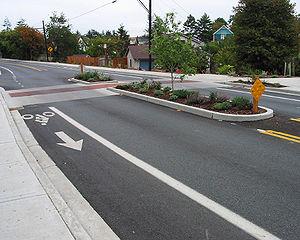
L'apaisement de la circulation est le ralentissement ou la réduction du trafic automobile pour améliorer la sécurité des piétons et des cyclistes et améliorer l'environnement pour les résidents. Les urbanistes et les ingénieurs de la circulation ont de nombreuses stratégies pour ralentir la circulation. Ces mesures sont courantes en Australie et en Europe, mais moins en Amérique du Nord.